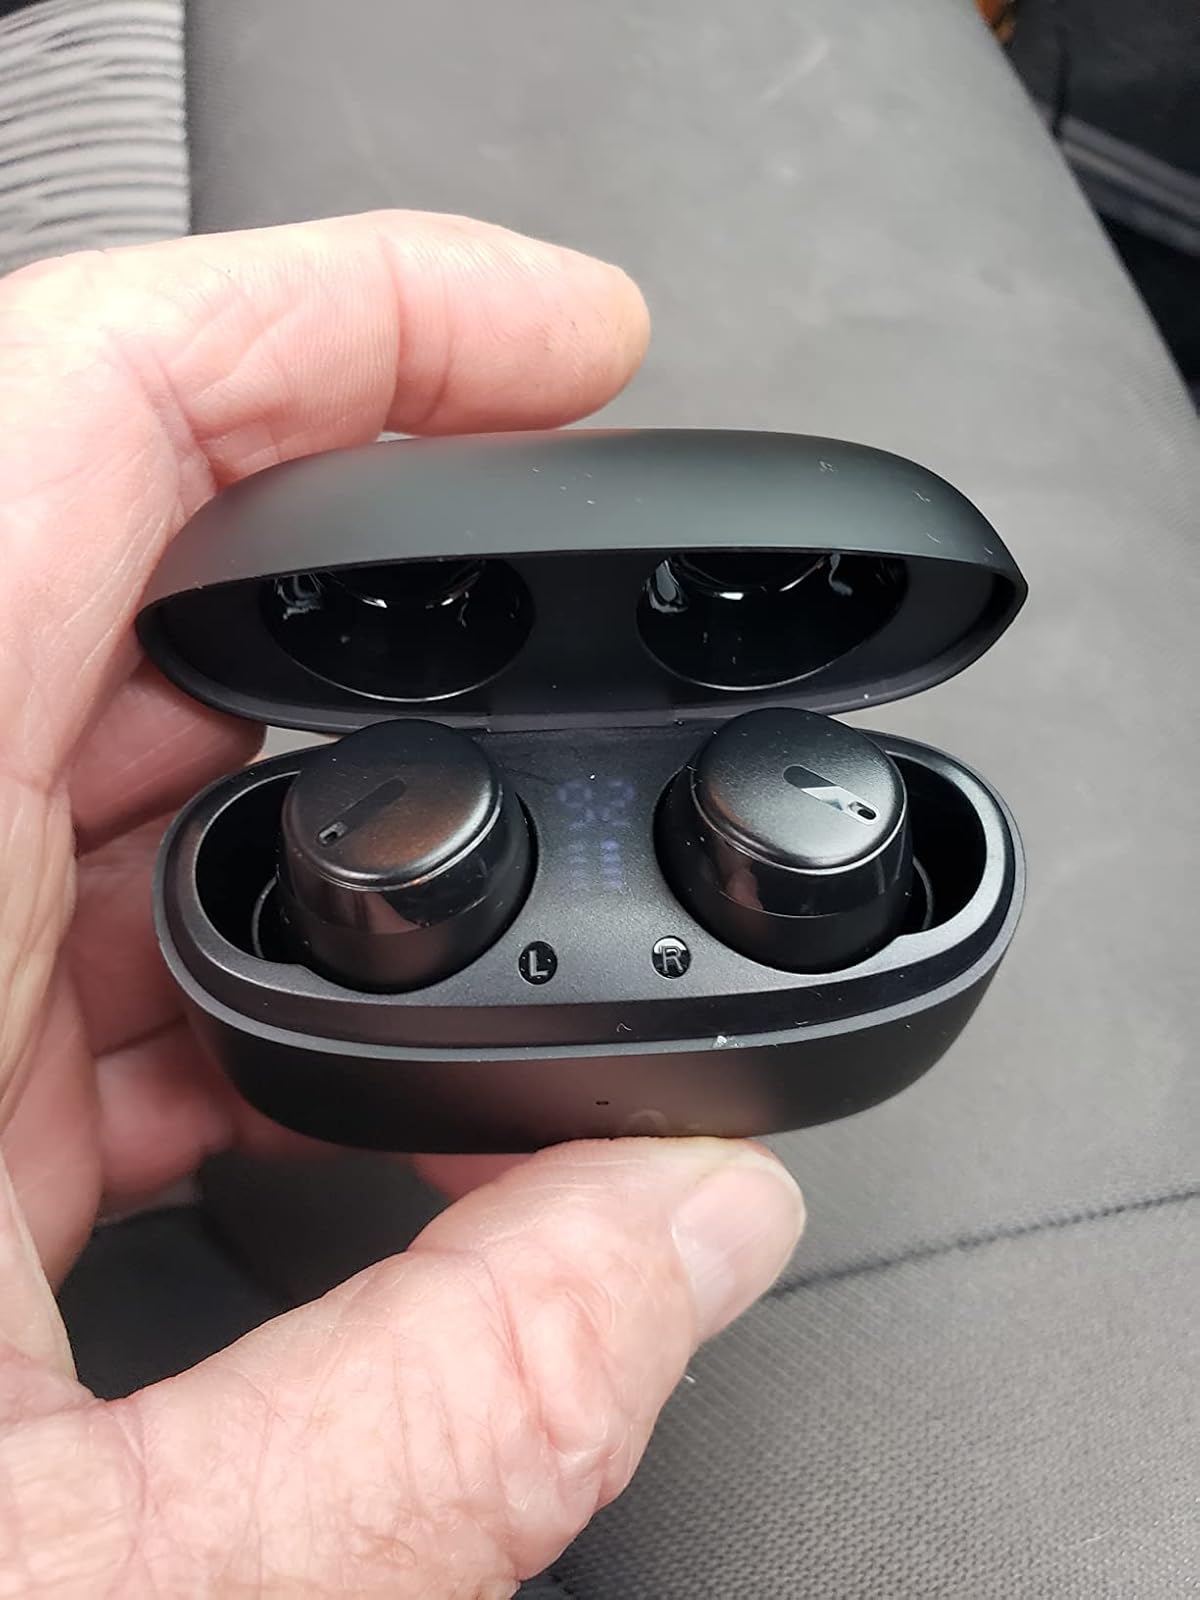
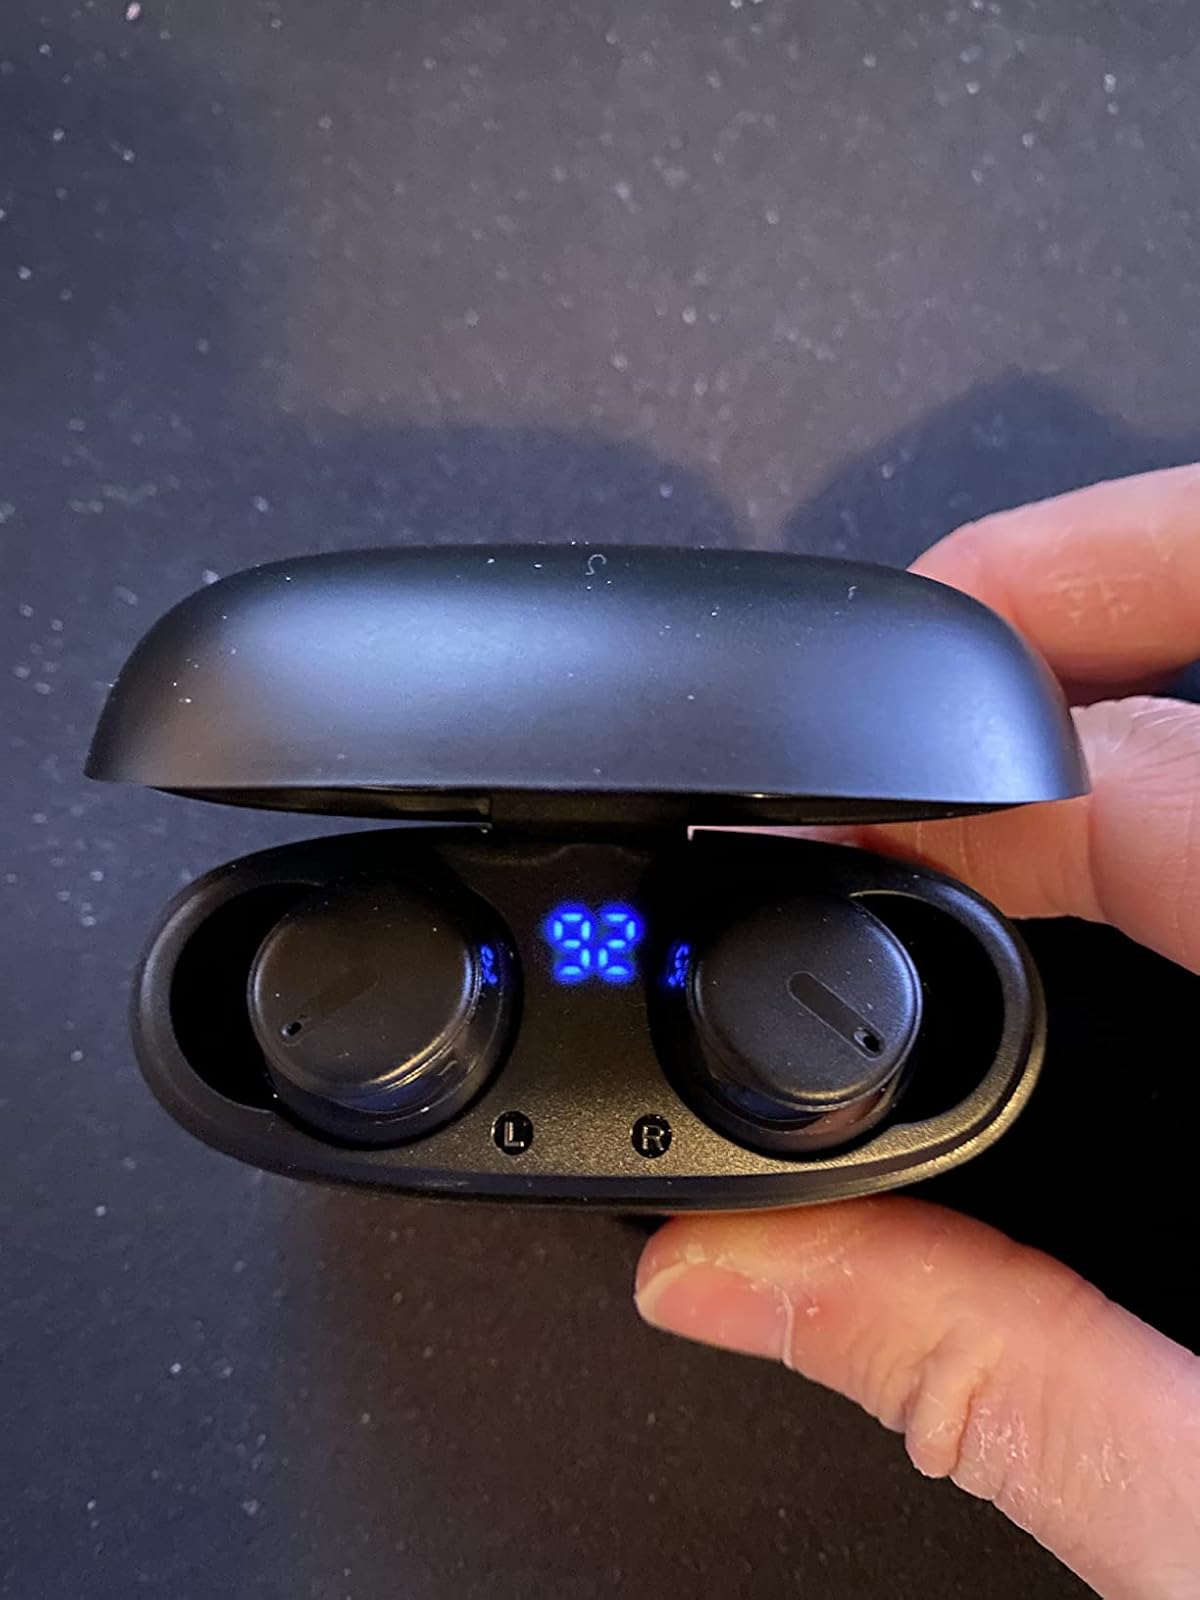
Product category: earbuds
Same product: yes